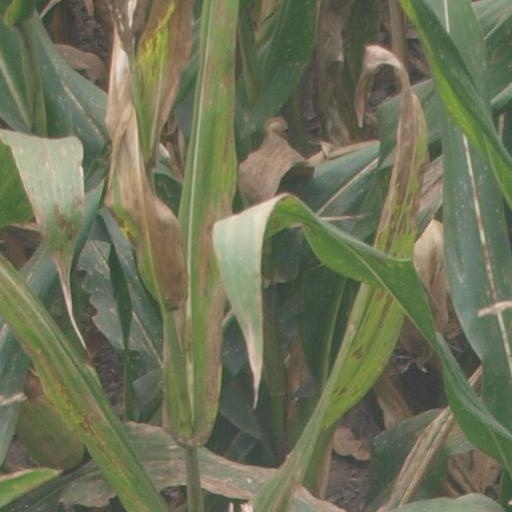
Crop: maize; corn